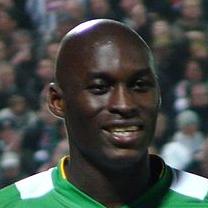
Age: 28